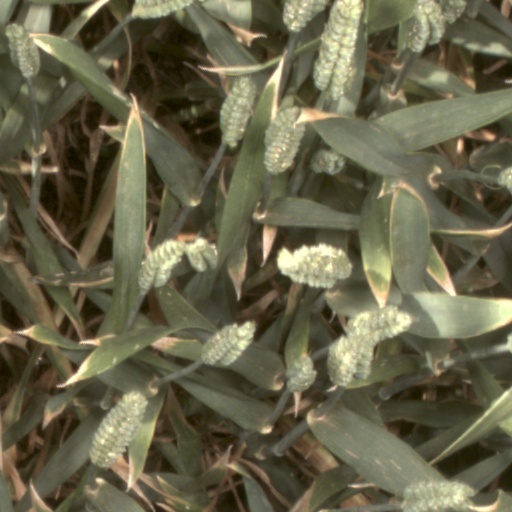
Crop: wheat